Mister Roberts (TV series)

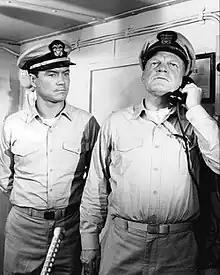
Roger Smith and Richard X. Slattery.

Mister Roberts is an American sitcom that aired on NBC from September 17, 1965 to September 2, 1966. Based on the best selling 1946 novel, 1948 play, and the 1955 film of the same name, the series stars Roger Smith in the title role and Richard X. Slattery as the ship's captain.